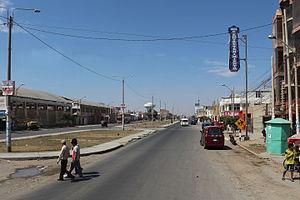
Une rue de Lambayeque, Pérou
Lambayeque est une ville et un district de la côte nord du Pérou, capitale de la province de Lambayeque. Elle abrite deux importants musées archéologiques, le Musée des Tombes royales de Sipán et le Musée archéologique Brüning.